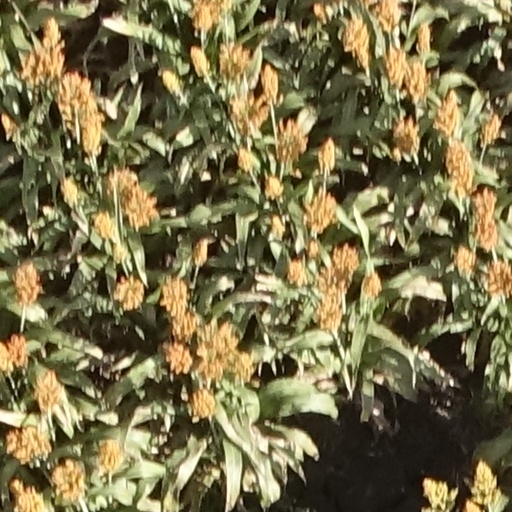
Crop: sorghum